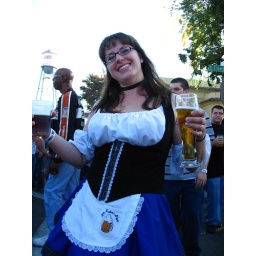
campbell water tower in background